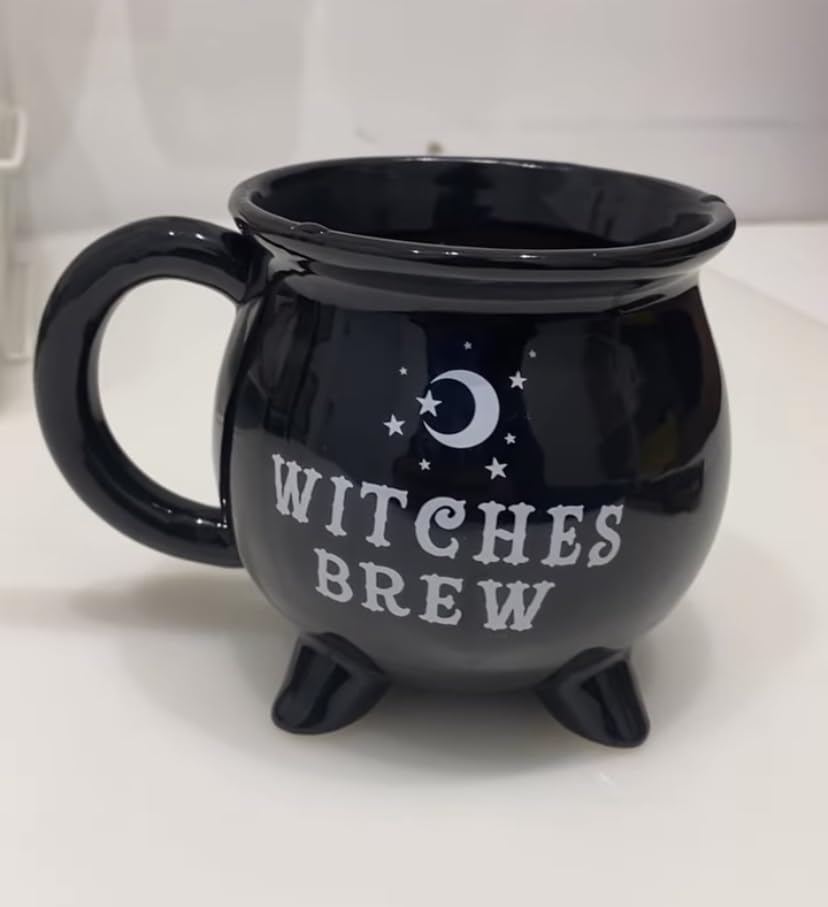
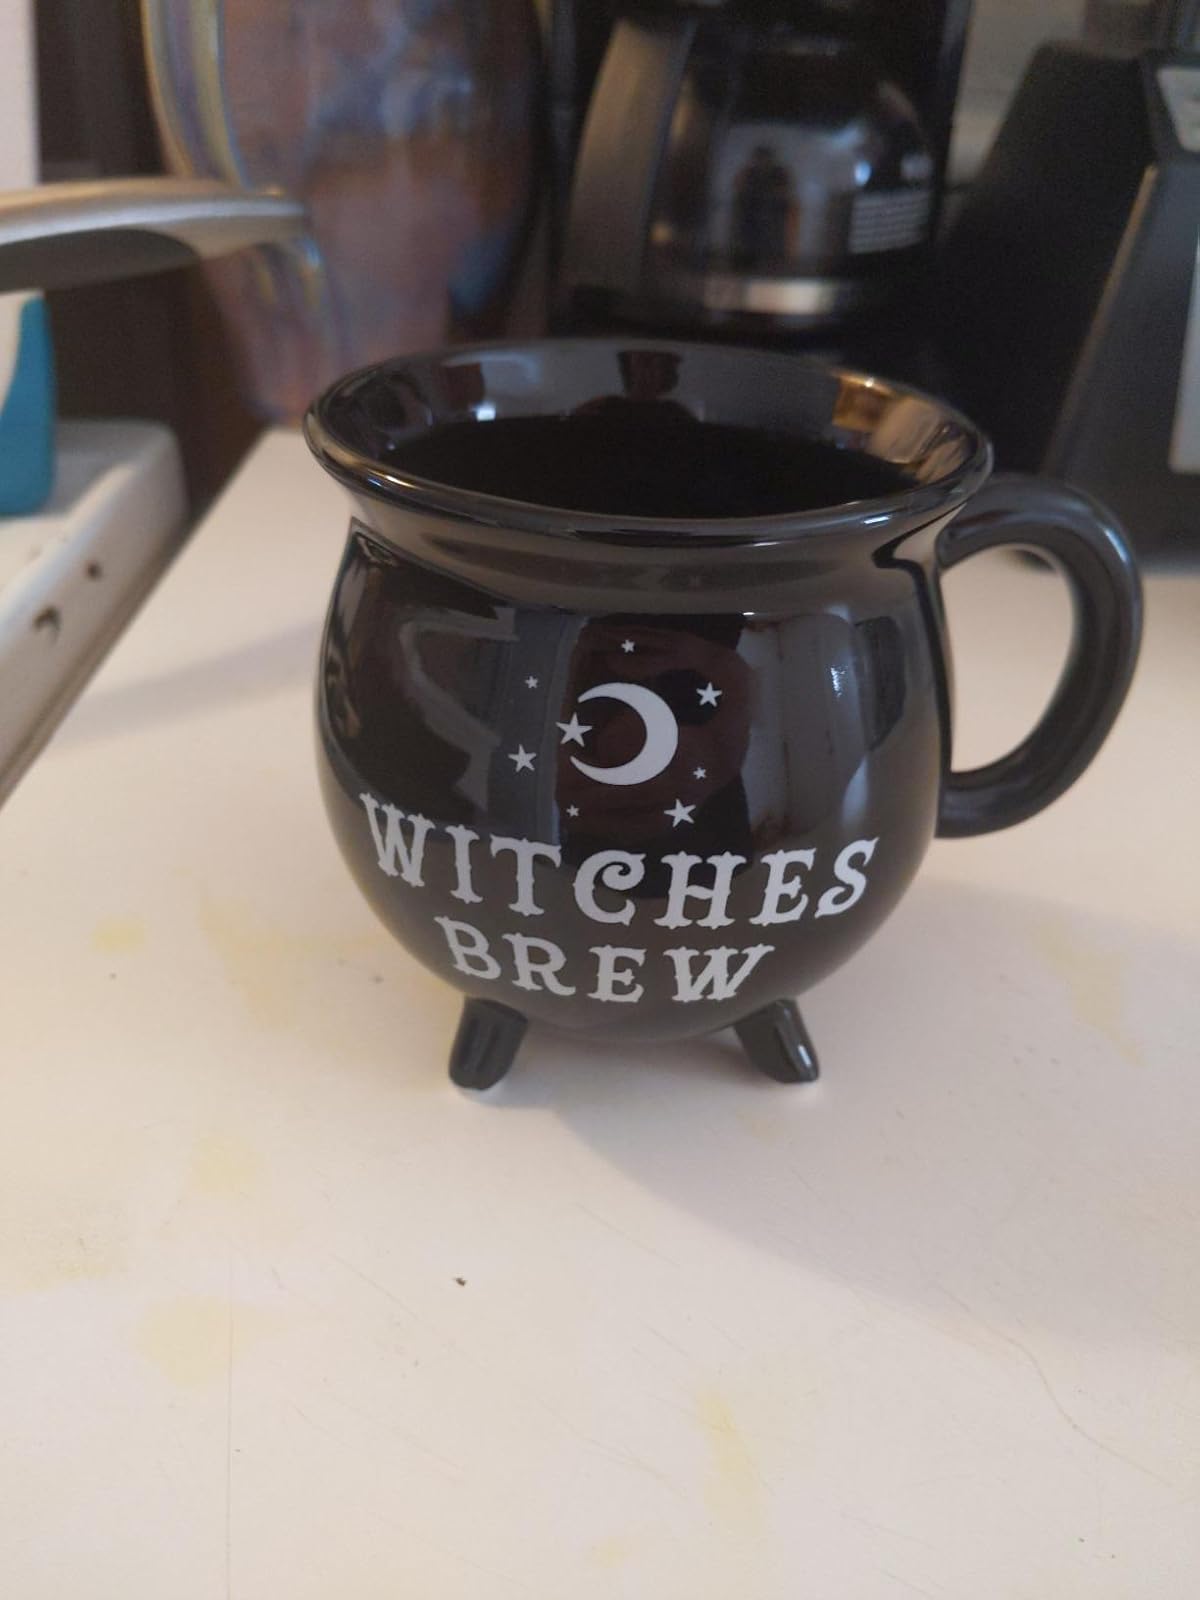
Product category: items_mug
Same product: yes